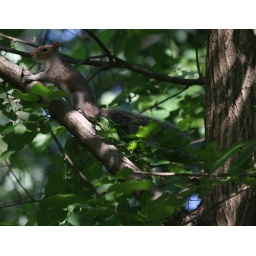
squirrel running throught the trees in a park in NJ